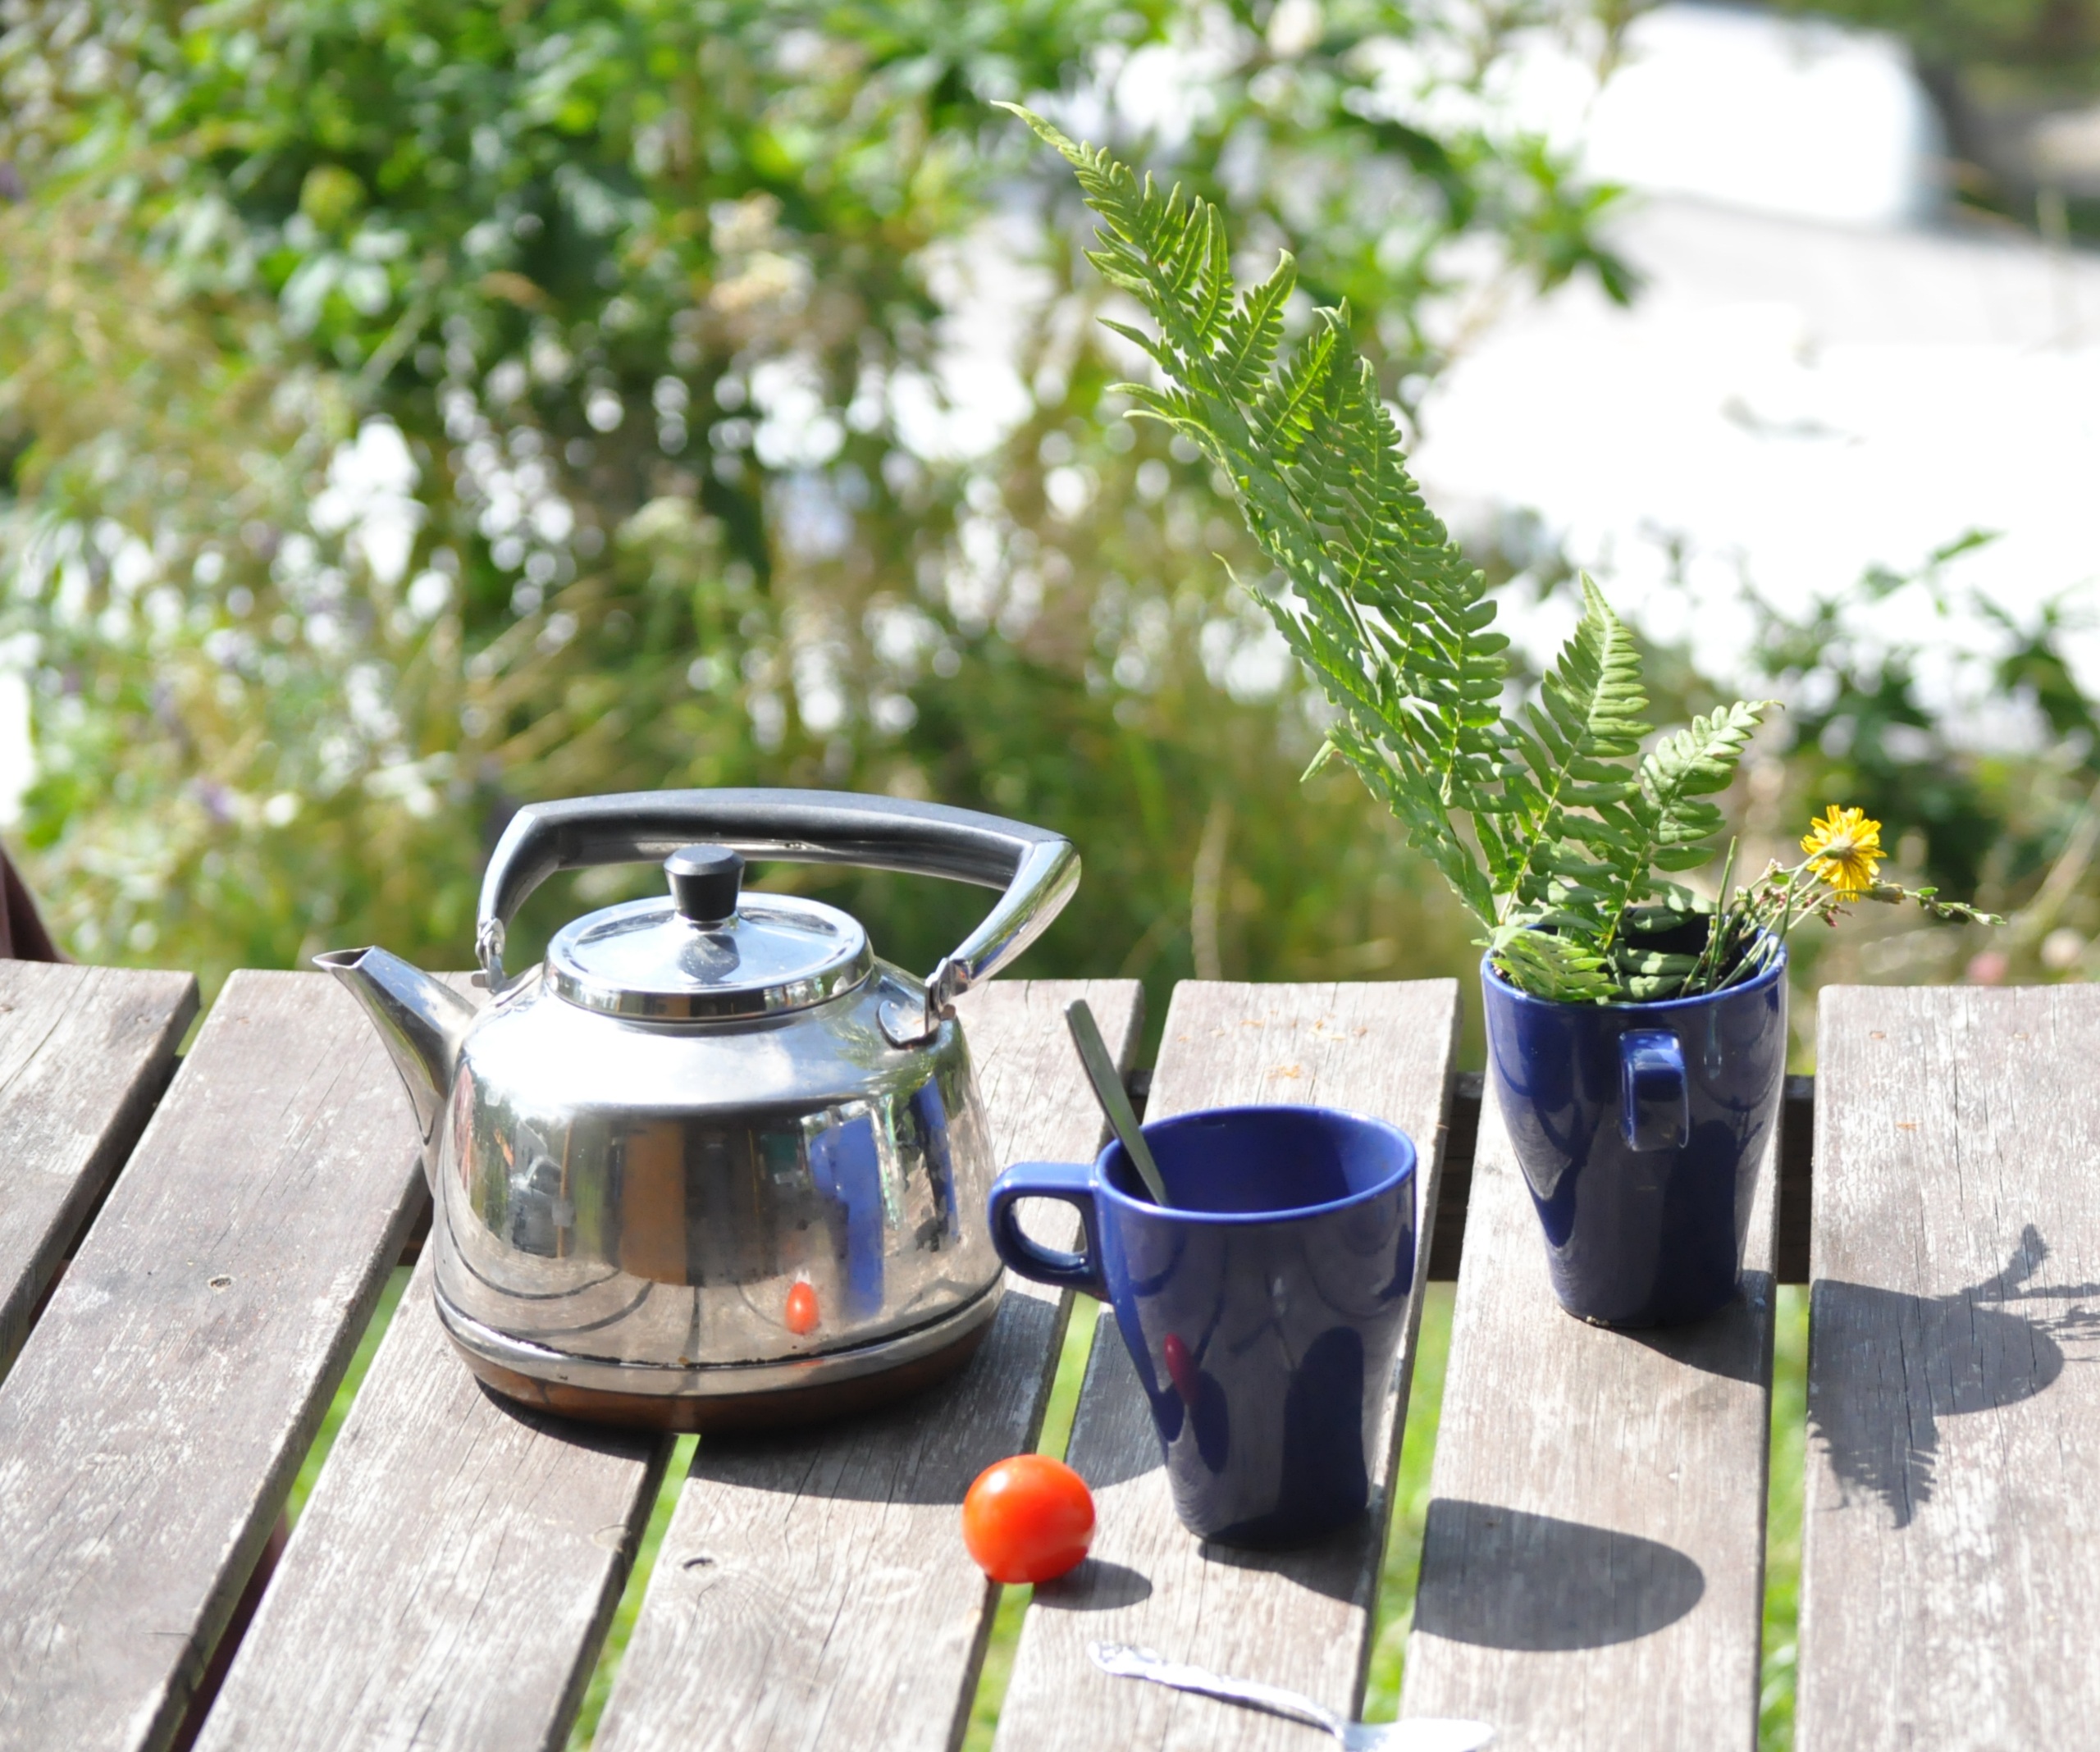
nature, teapot, camping, breakfast, picnic, man made object